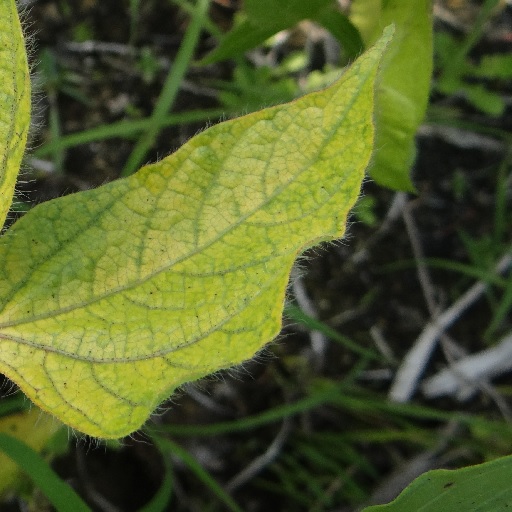
Label: Yellow Mosaic